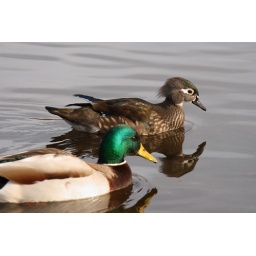
Female wood duck being followed by the male mallard...lol.